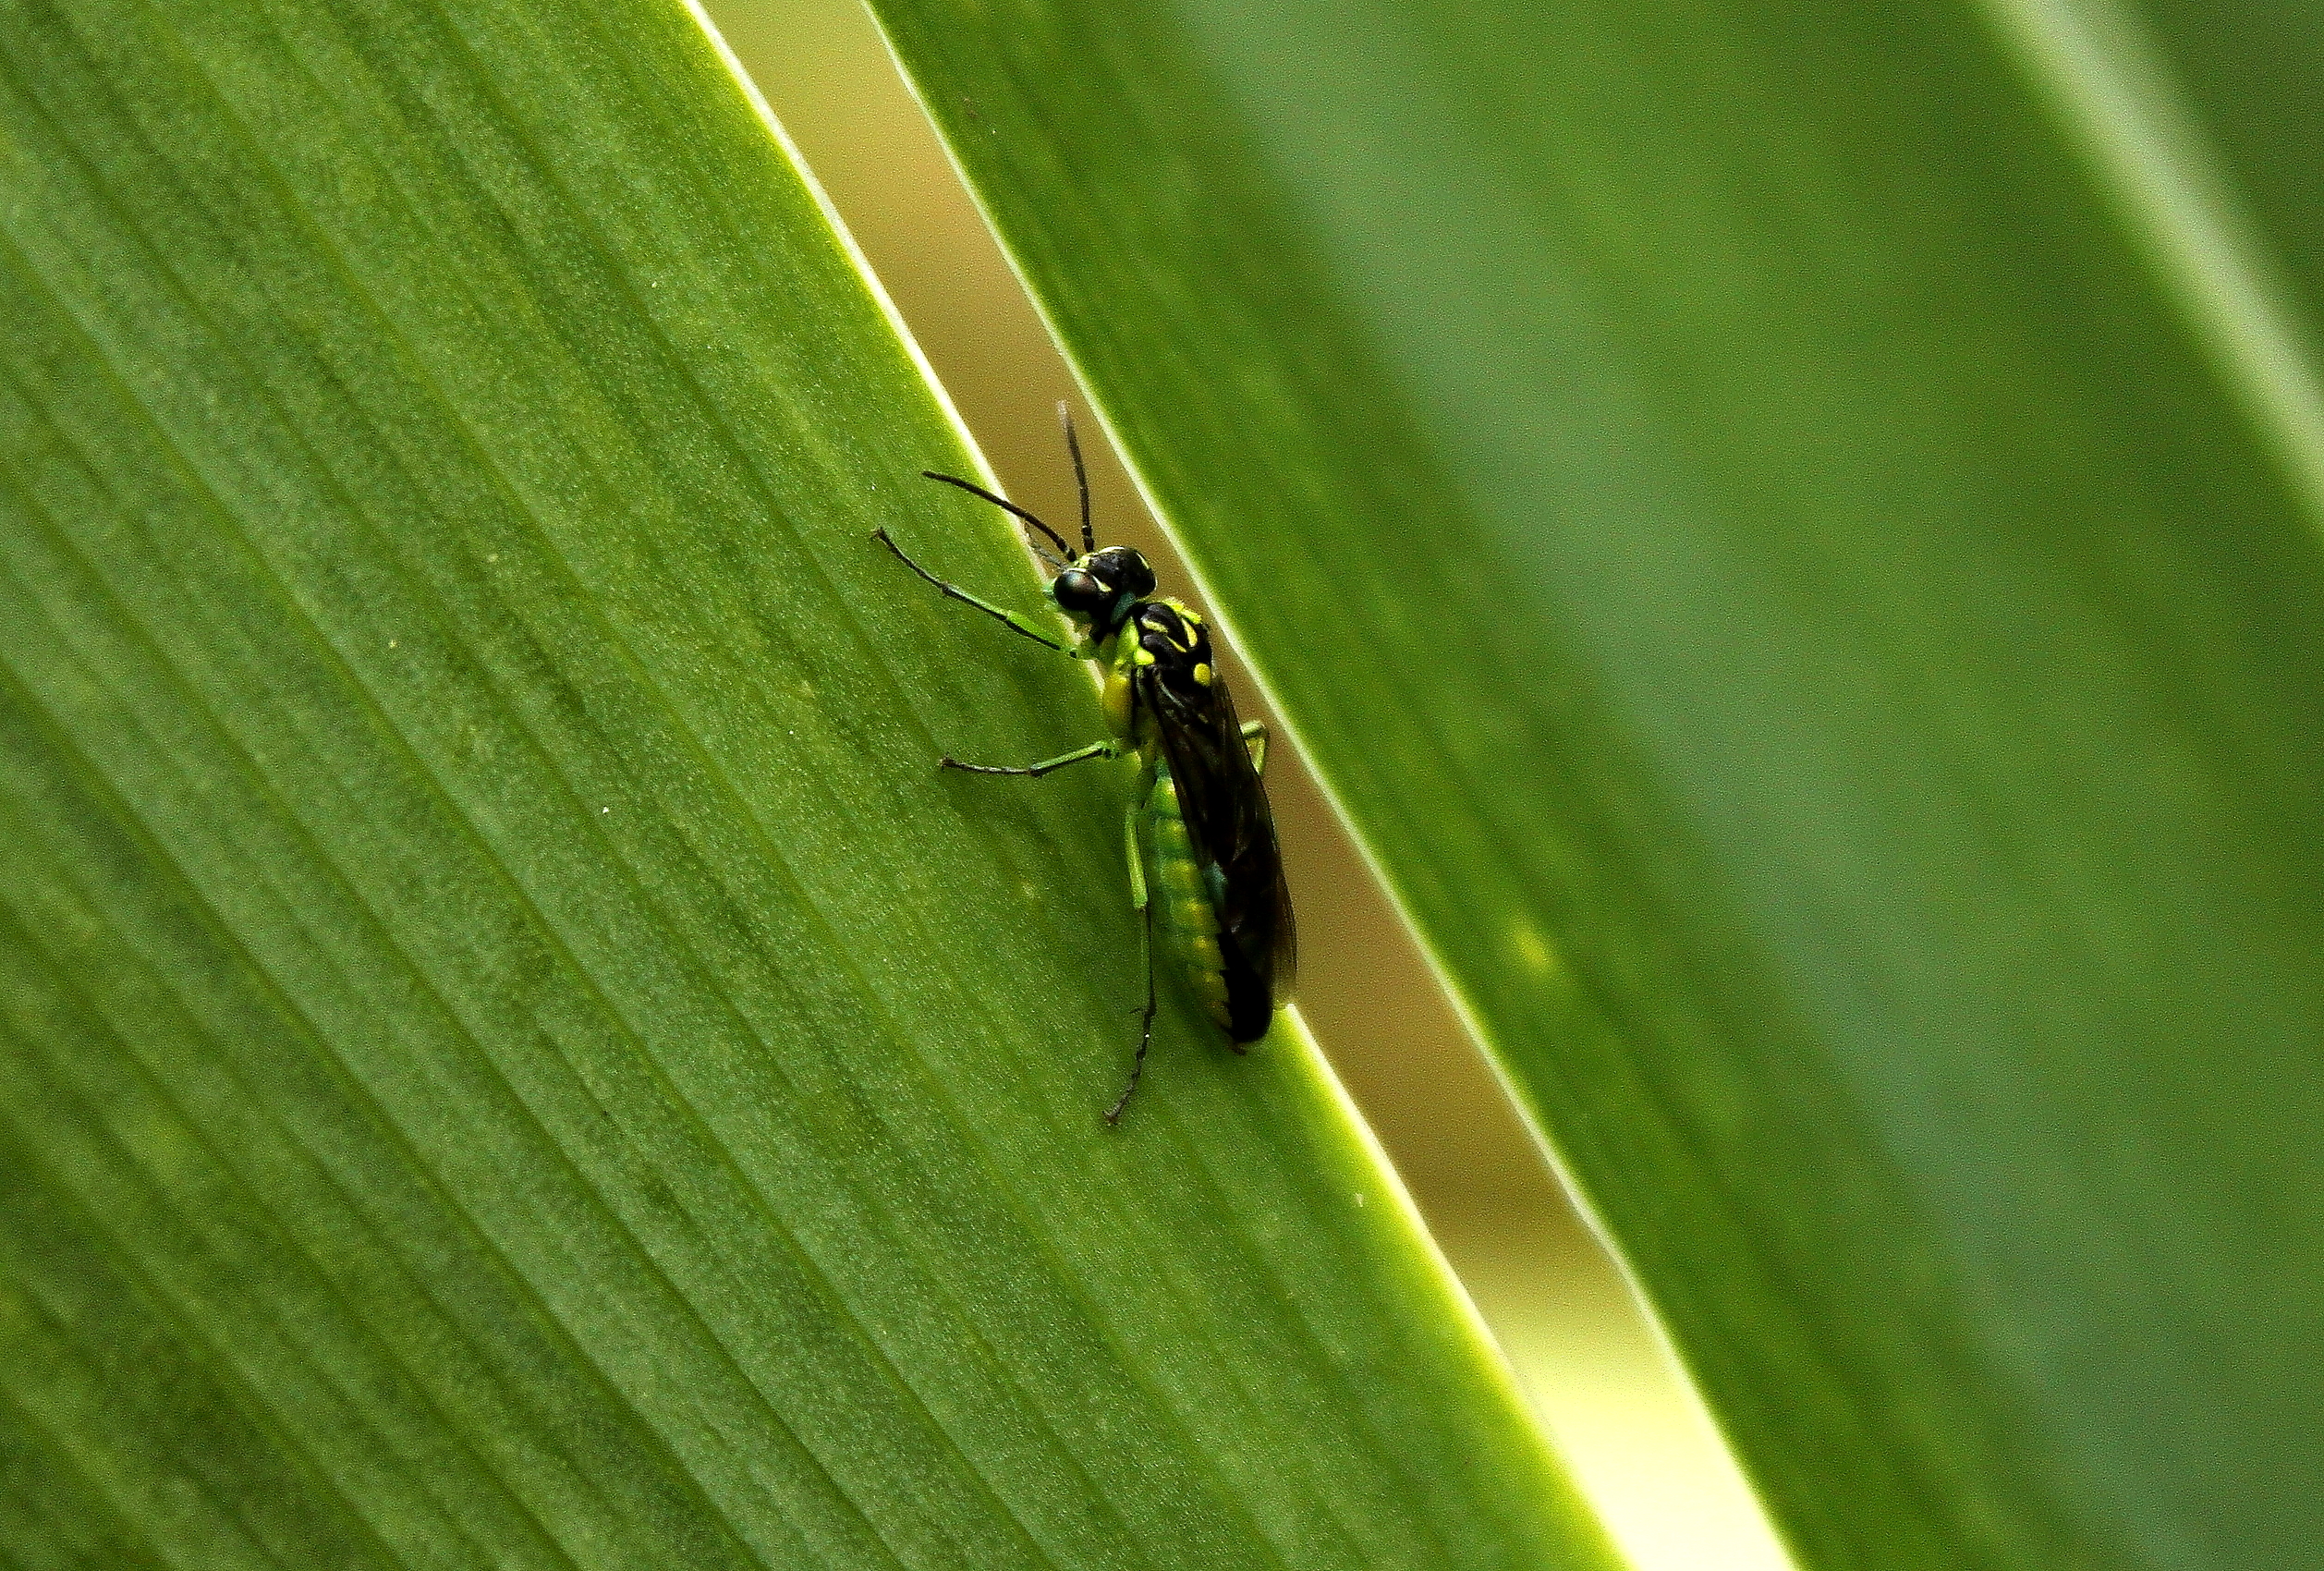
nature, grass, photography, leaf, green, insect, macro, fauna, invertebrate, close up, animals, naturaleza, damselfly, ggl1, xovesphoto, animales, gphoto, canoneos500d, macro photography, arthropod, plant stem